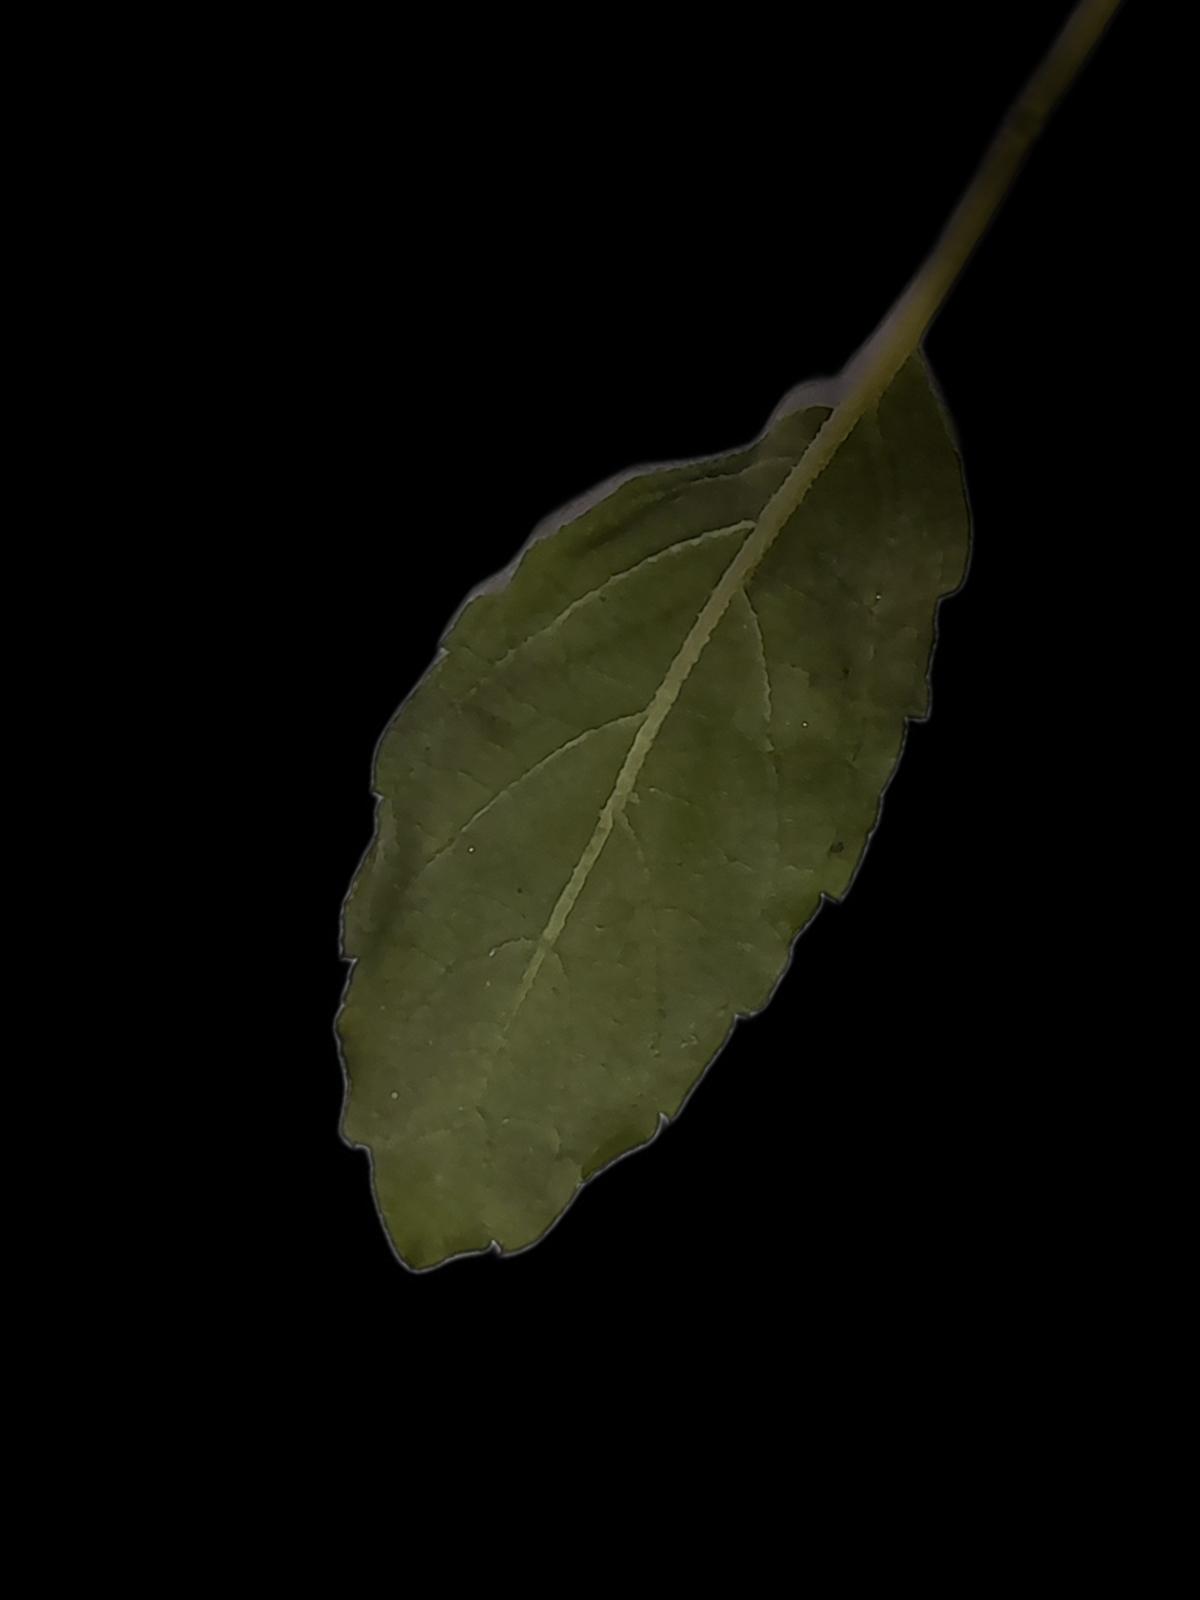
Plant: Tulsi